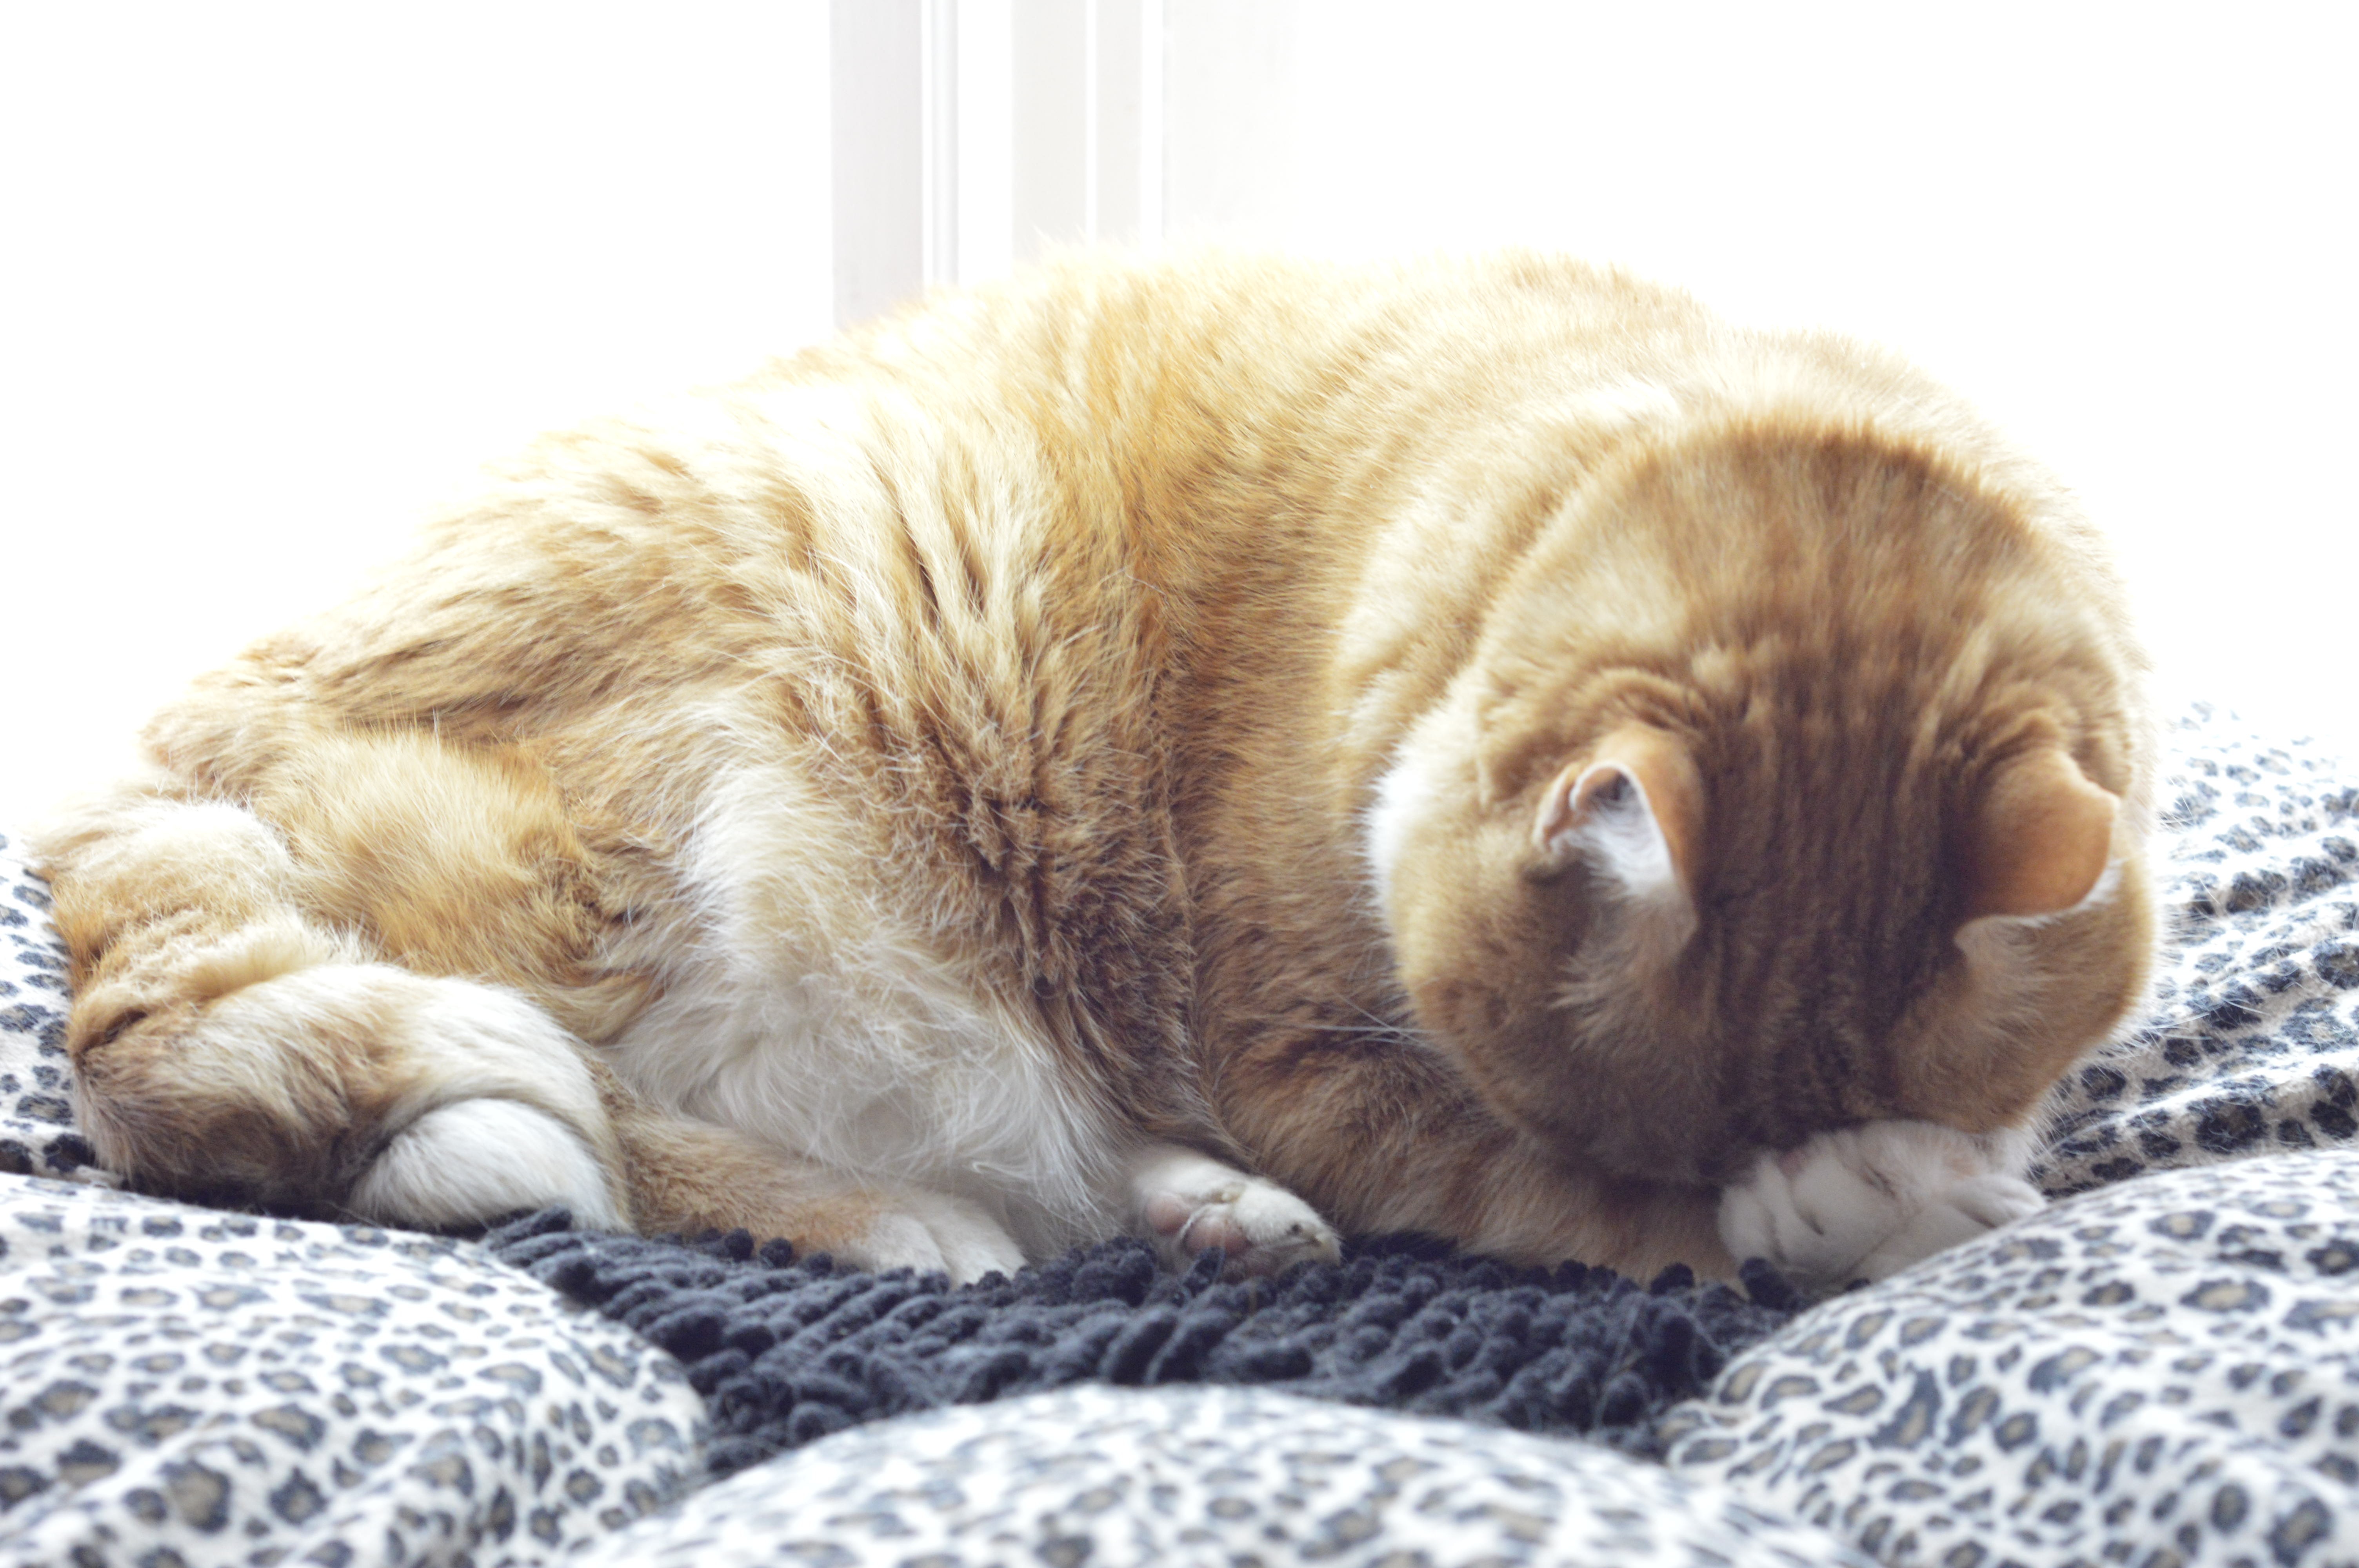
nature, puppy, animal, cute, fur, cat, feline, tabby, mammal, praying, yawn, nap, nose, whiskers, sleep, vertebrate, domestic, small to medium sized cats, cat like mammal, dog breed group